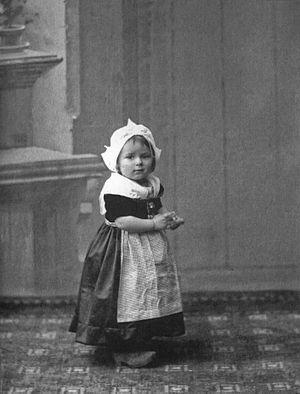
Ariadna Aleksandrovna Scriabina, née le 26 octobre 1905 et décédée le 22 juillet 1944, est une poétesse russe et une héroïne de la résistance française.